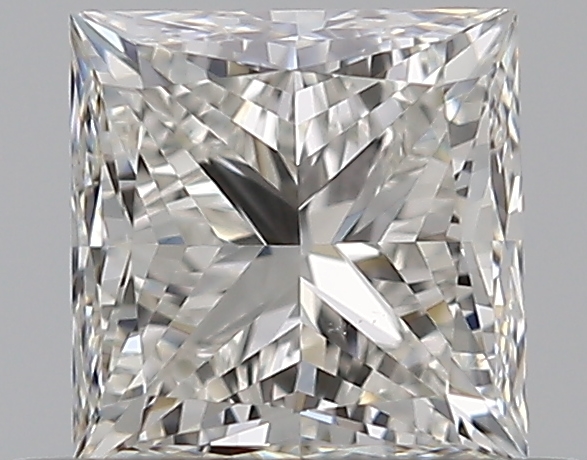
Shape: princess
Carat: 0.5
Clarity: VS2
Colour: H
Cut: VG
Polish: EX
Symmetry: VG
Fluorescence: N
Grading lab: GIA
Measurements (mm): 4.19 x 4.13 x 3.06